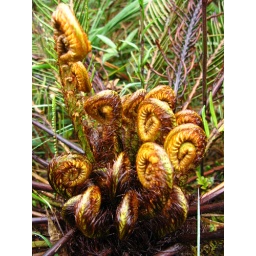
ferns in cloud forest